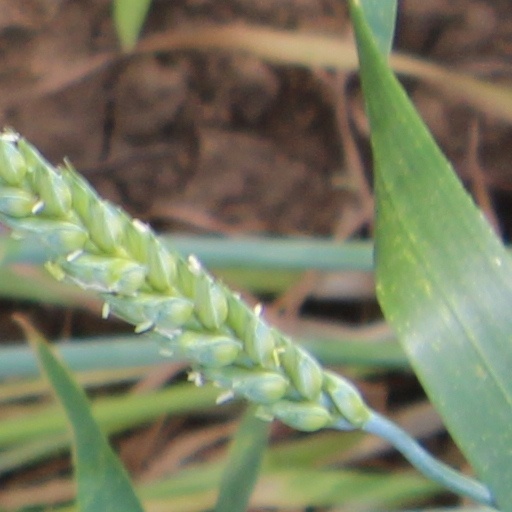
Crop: wheat